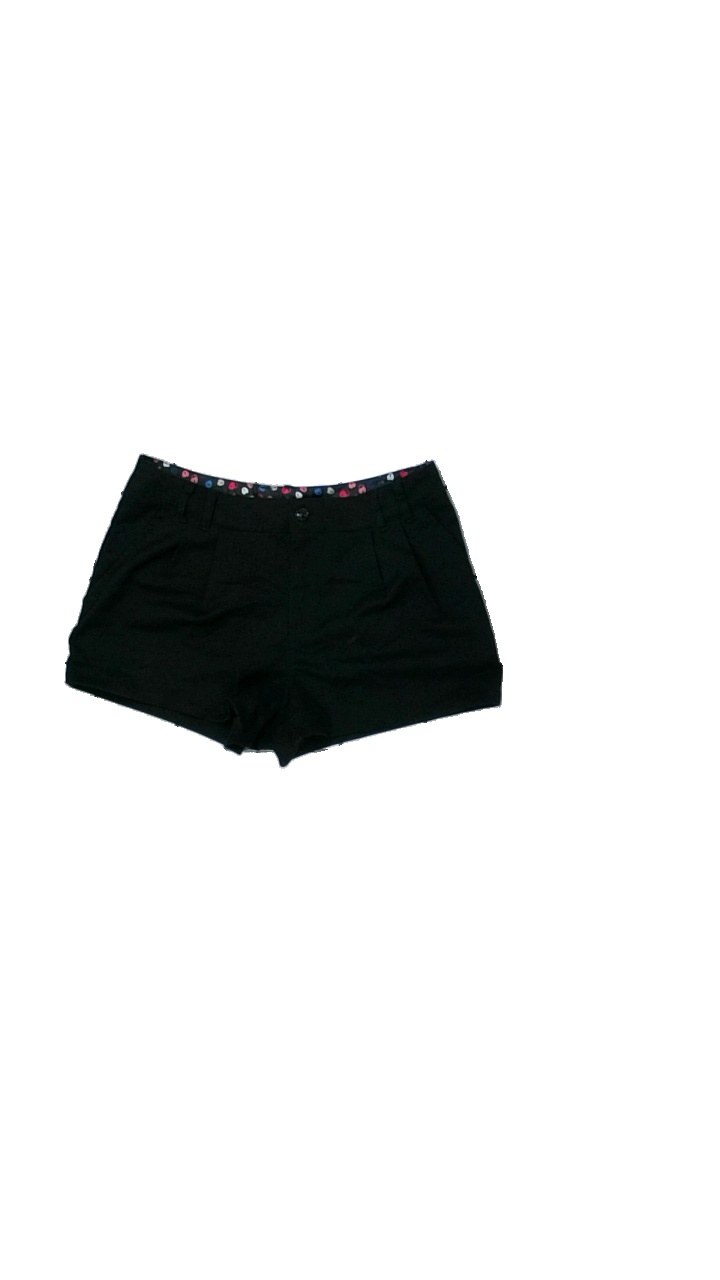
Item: Shorts (Ladies)
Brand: H&m
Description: svarta shorts, nopprig
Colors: Black
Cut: Regular
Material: ?
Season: Summer
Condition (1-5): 3
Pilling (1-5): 3
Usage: Export
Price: <50